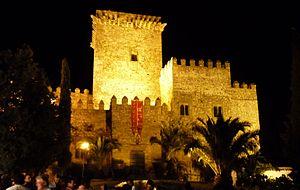
Cette liste non exhaustive répertorie les principaux châteaux en Espagne. Ils sont classés par communauté autonome.